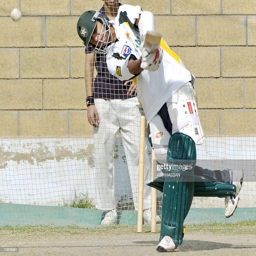
cricket player plays a stroke during a practice session .